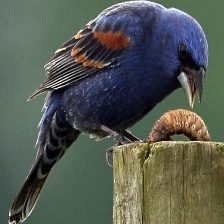
Species: BLUE GROSBEAK
Scientific name: PASSERINA CAERULEA